Question: Please indicate a possible affordance area of the axe that can be used for holding
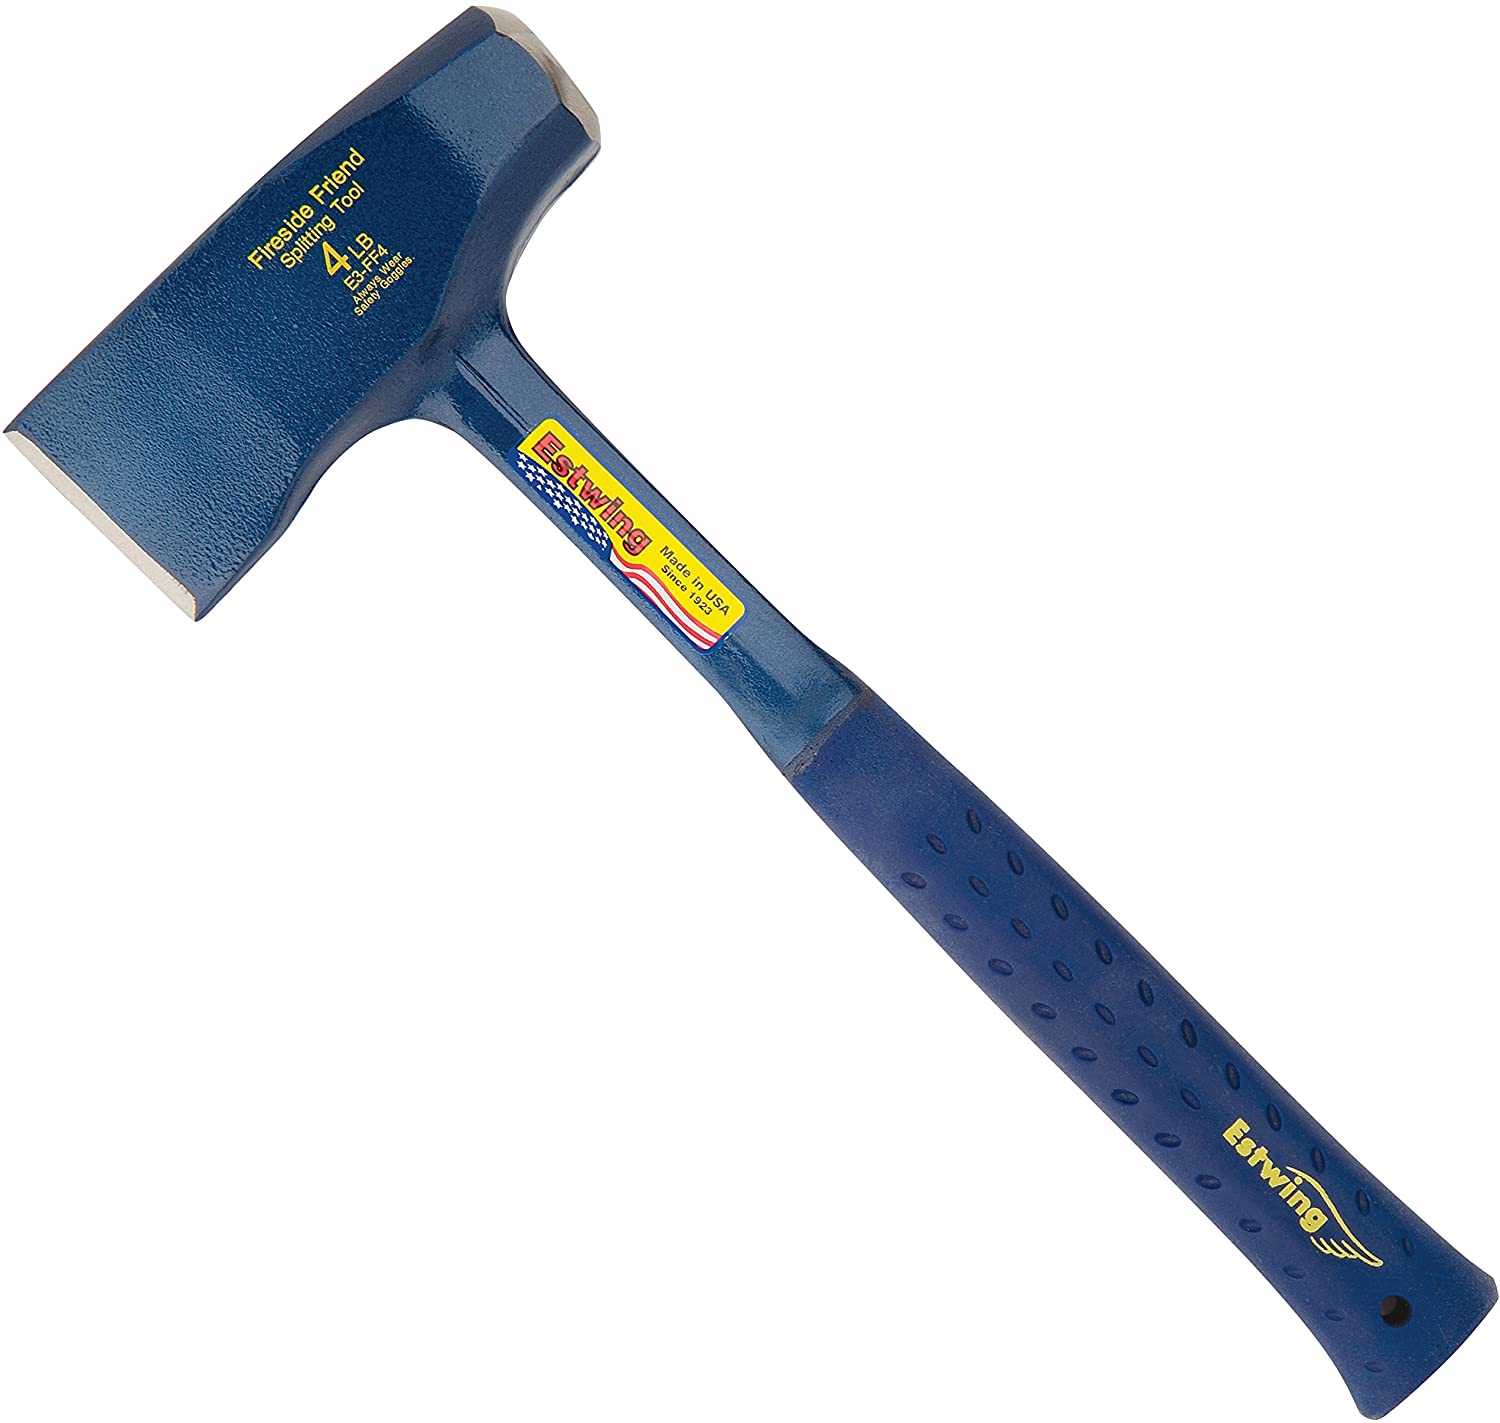
Answer: [792.786, 696.498, 1500, 1418.714]